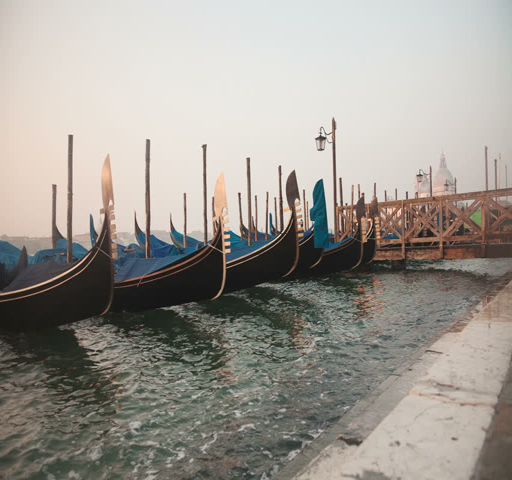
gondolas tied near the pier